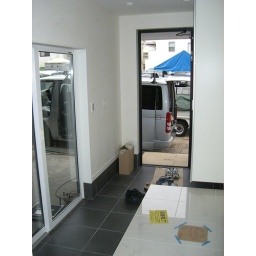
That's our red postbox in that box by the door....